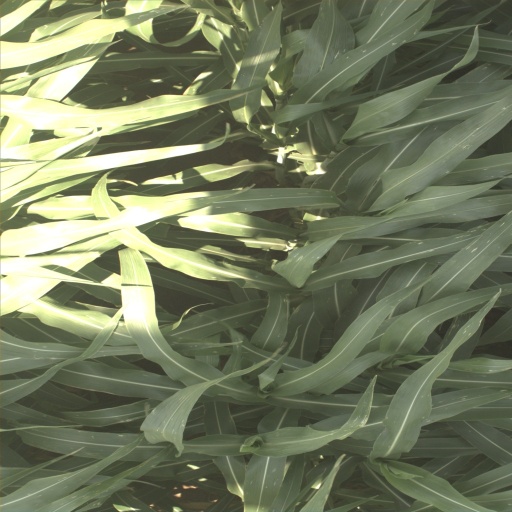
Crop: sorghum